Brookwood American Cemetery and Memorial

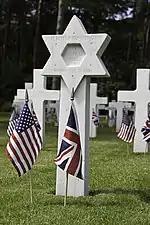
Jewish headstone inscribed 'Here Rests In Honored Glory An American Soldier Known But To God'

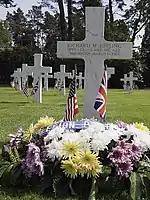
Remembered with Honour

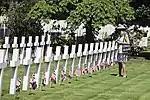
Observance 2009

In September 1922 the London Necropolis Company sold an area adjacent to the Brookwood Military Cemetery to the US government. The LNC was hired by the US government to landscape this area and build a chapel, to create this cemetery.